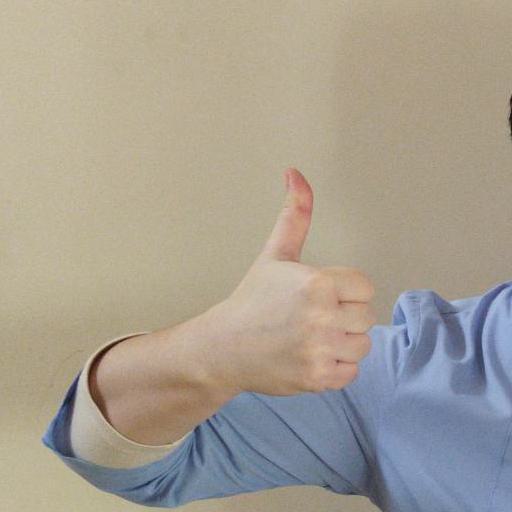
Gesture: like